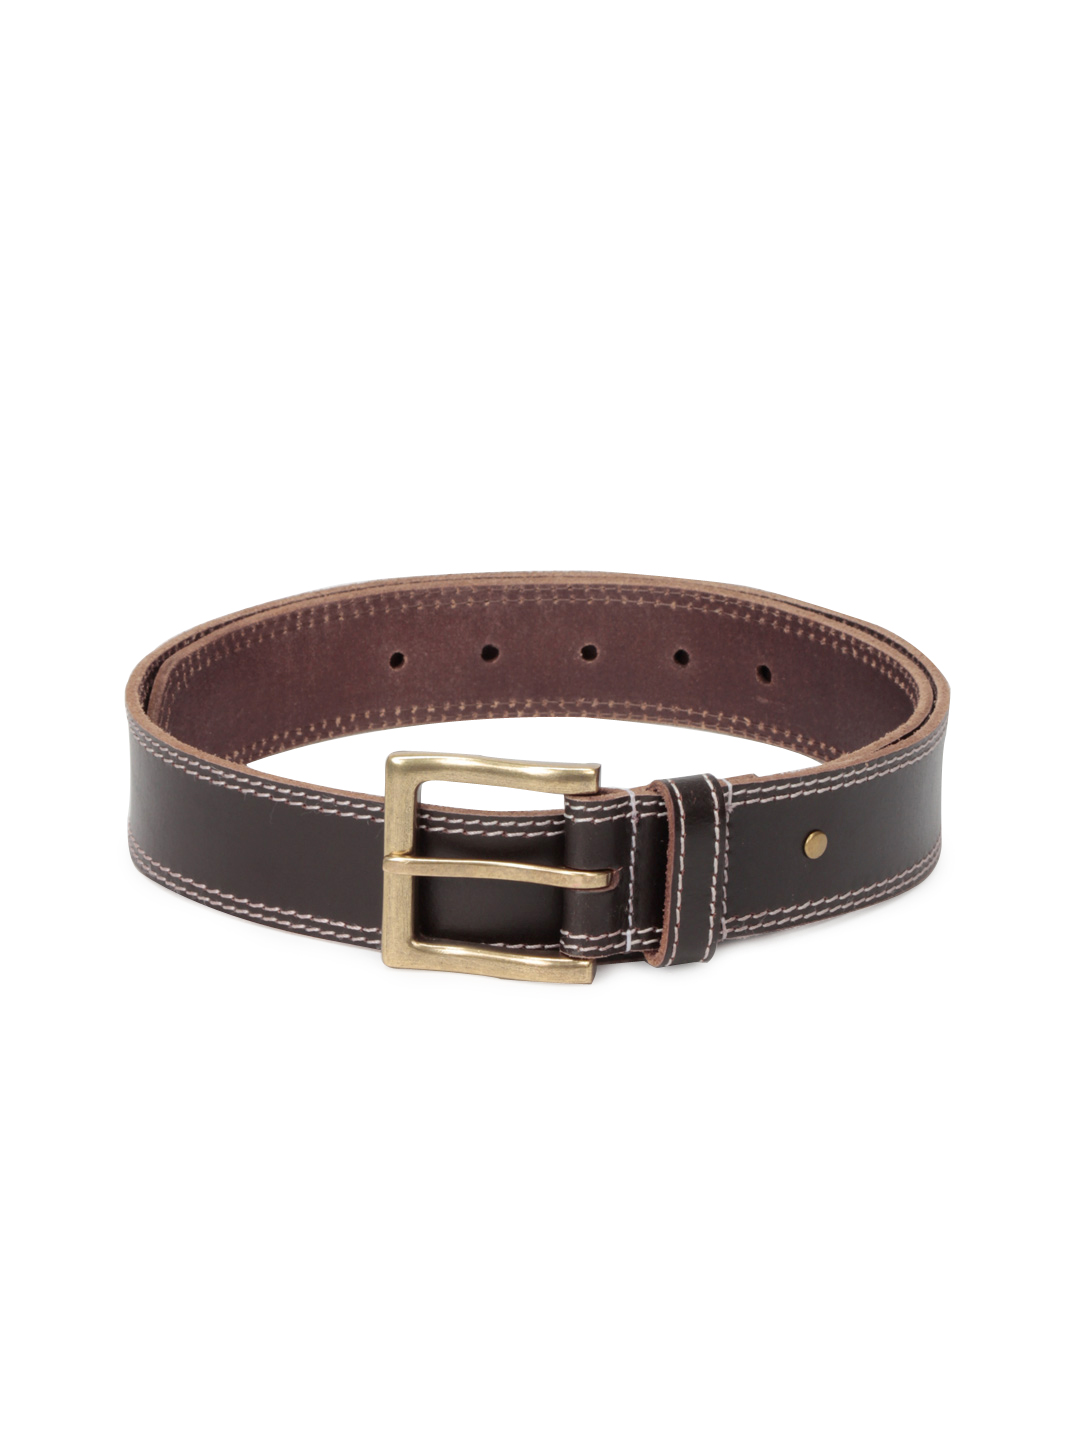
Wrangler Men Classic Double Stich Brown Belt
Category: Accessories / Belts / Belts
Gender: Men
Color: Brown
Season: Summer 2012
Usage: Casual